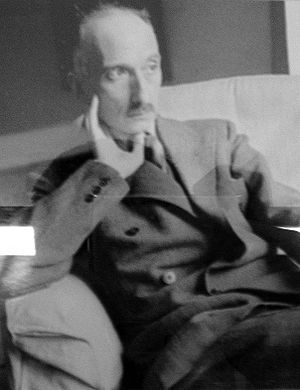
1970 / Dødsfald / September
François Mauriac
Konge i Danmark: Frederik 9. 1947-1972